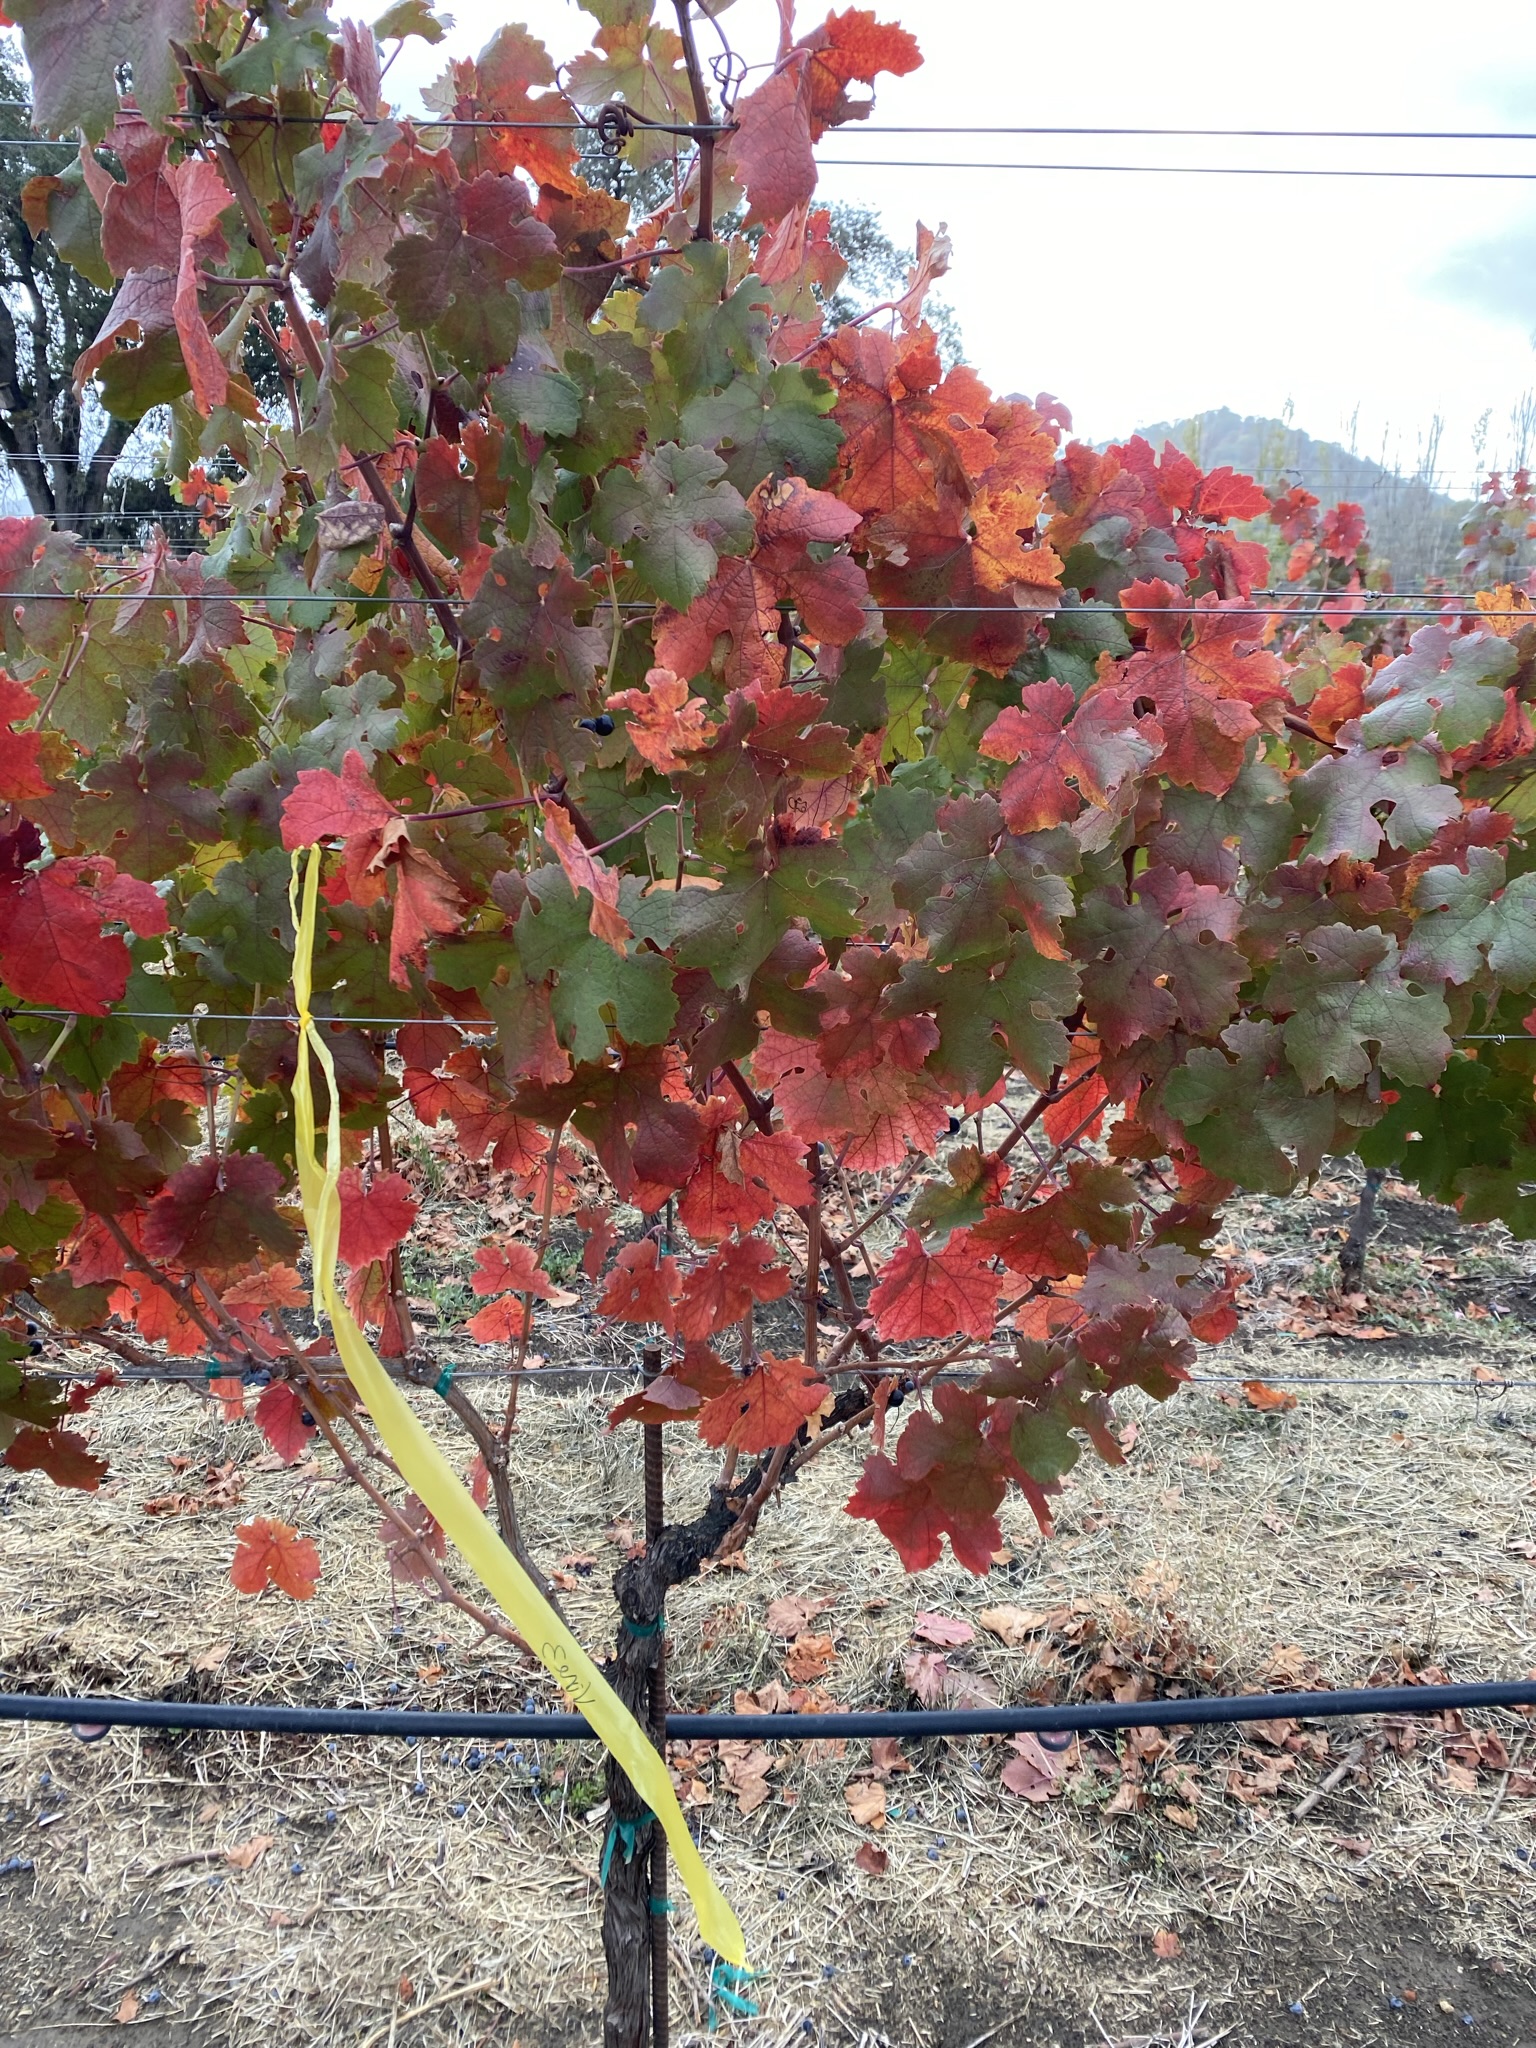
Label: Other Red